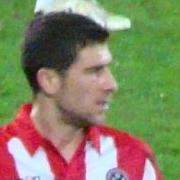
Age: 28